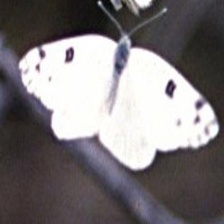
Species: BECKERS WHITE
Butterfly family (ImageNet category): cabbage_butterfly